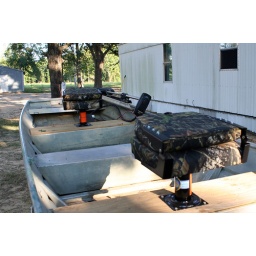
New seats in old boat